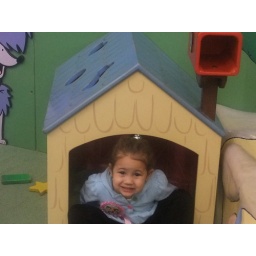
Madison is in Cliffords dog house